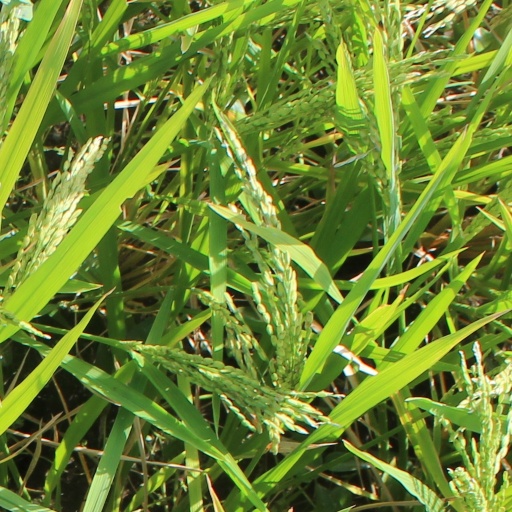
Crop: rice